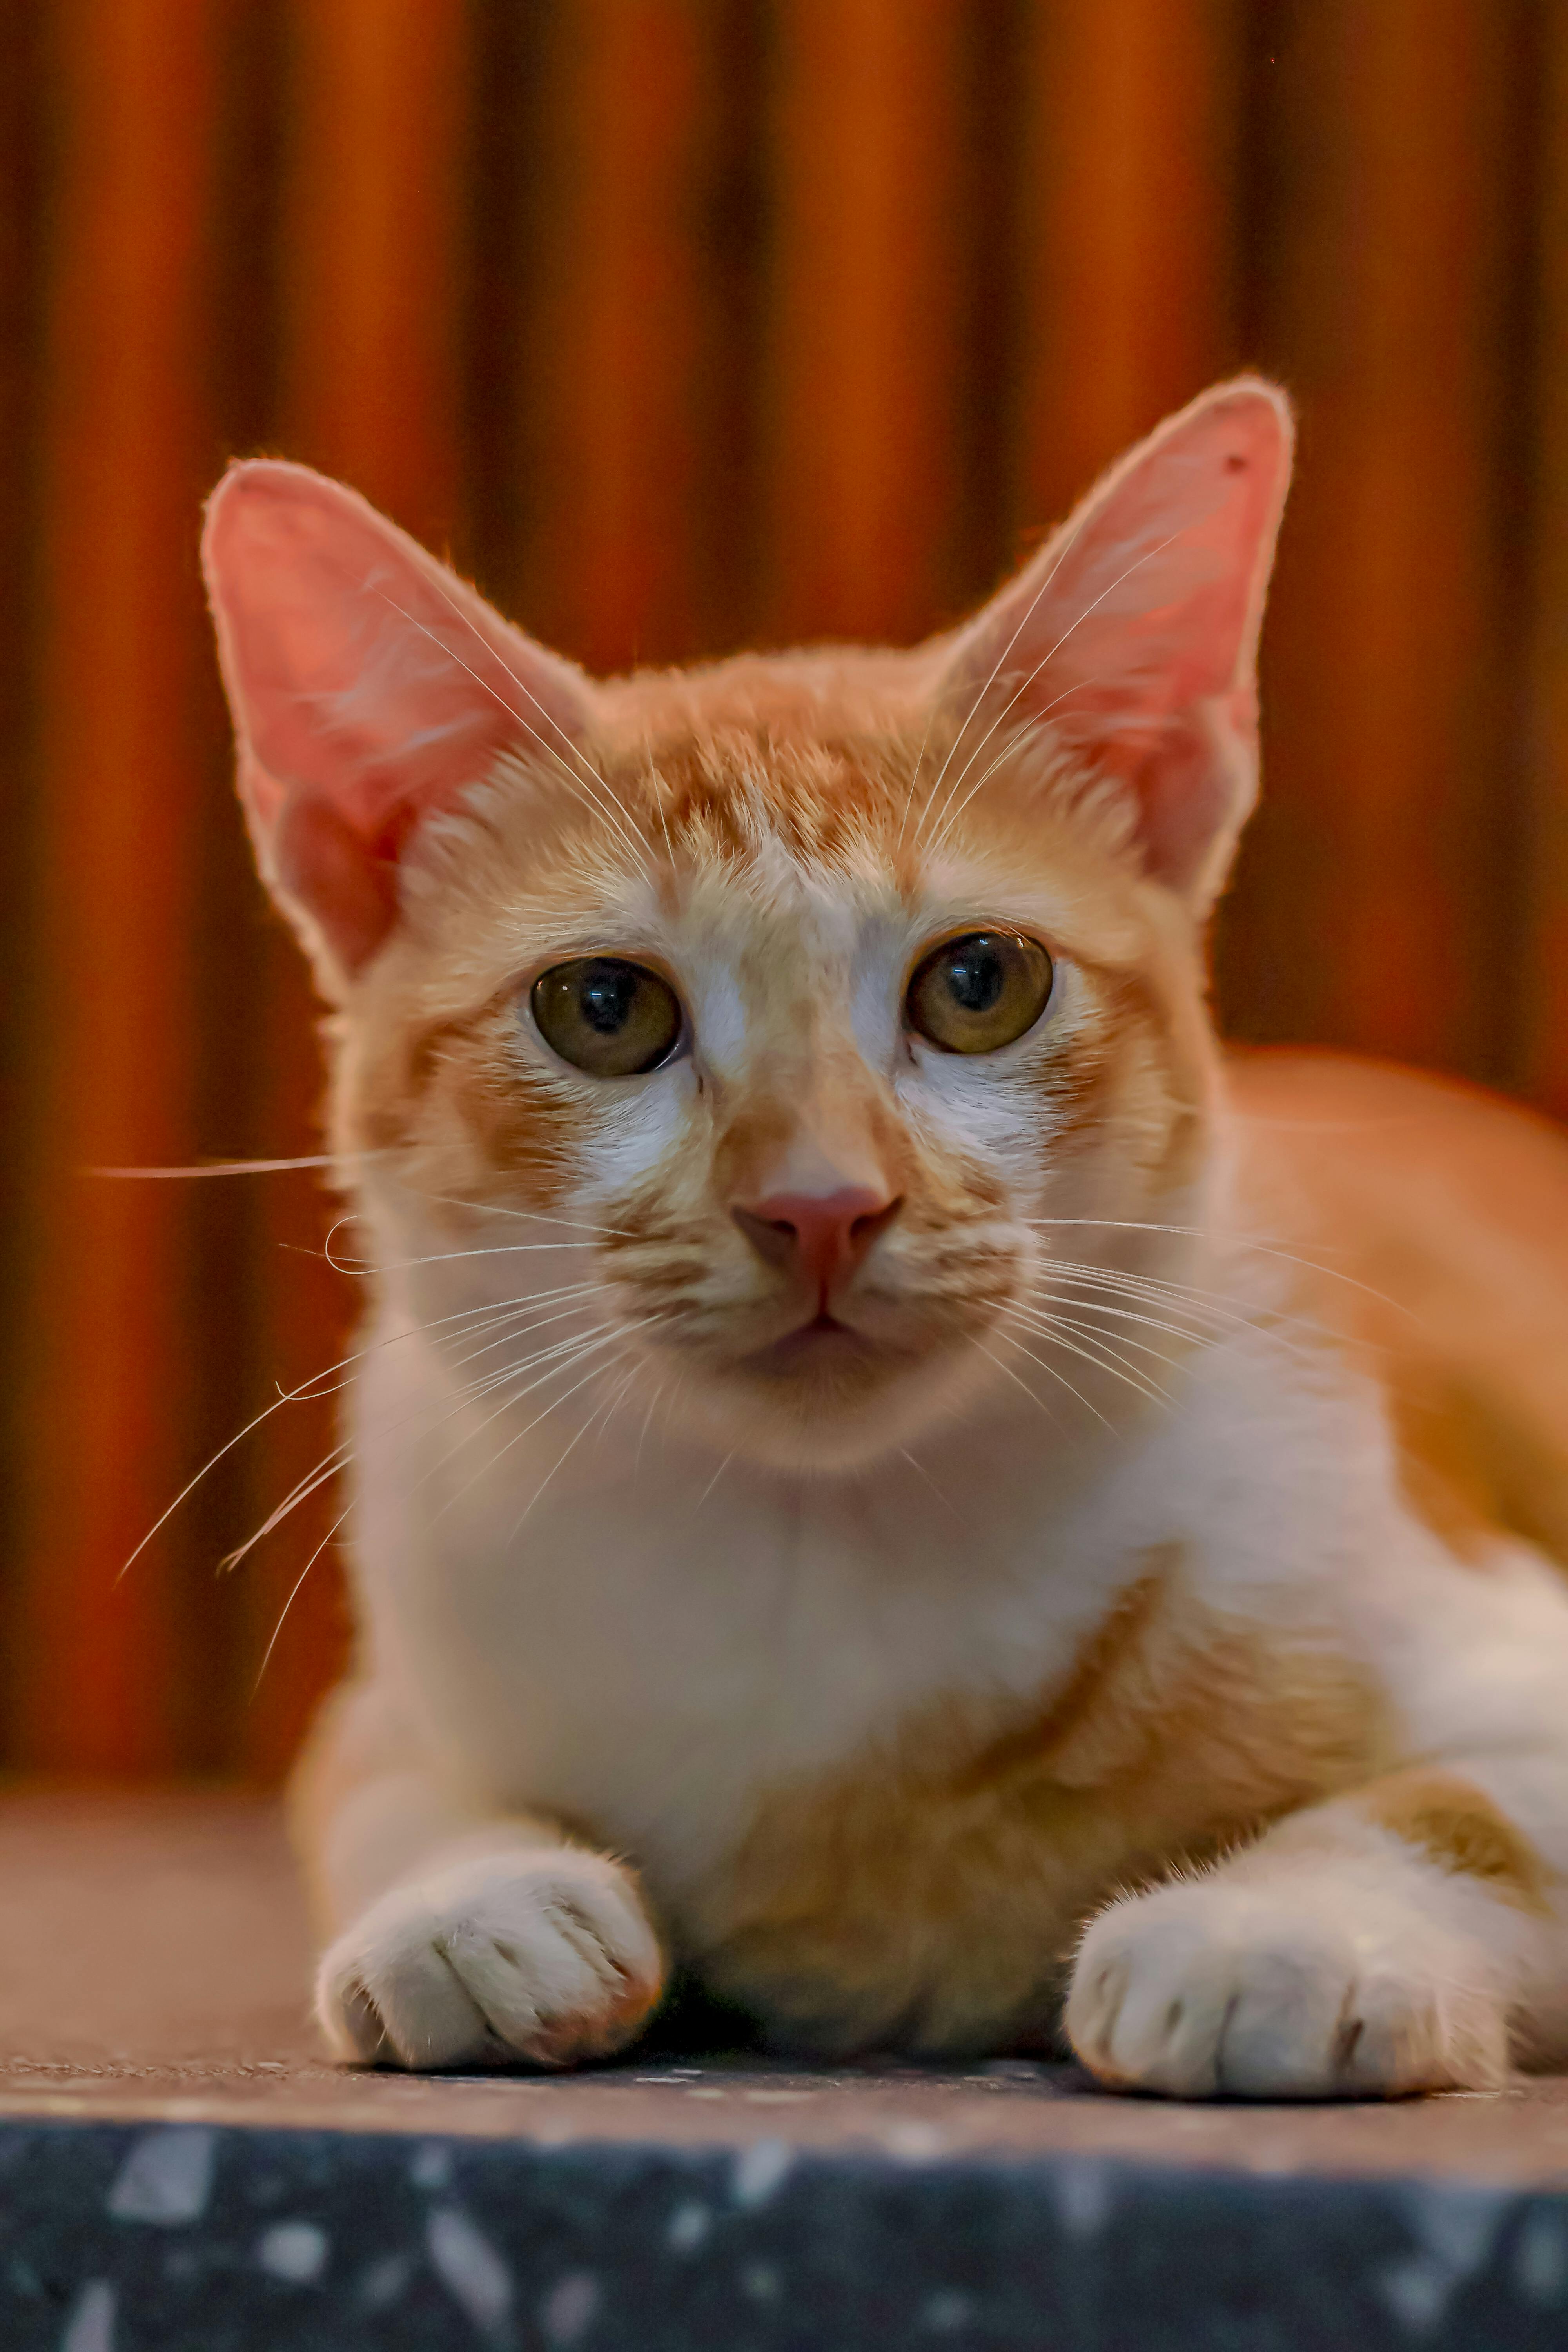
cat, window, felidae, carnivore, small to medium sized cats, fawn, whiskers, snout, tail, paw, domestic short haired cat, fur, cat supply, claw, wood, wildlife, Cat furniture, photo caption, Pet supply, sitting, box